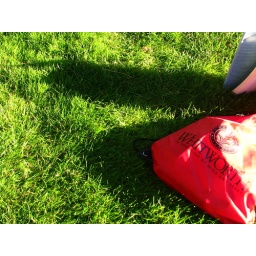
The girl sees book bags and books laying in the grass, students doing their homework in the grass.